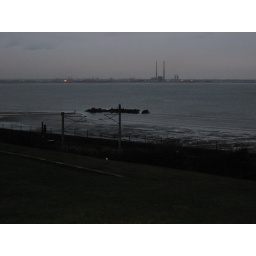
coast at Dun Laoghaire, I thought the rocks in the water were beautiful